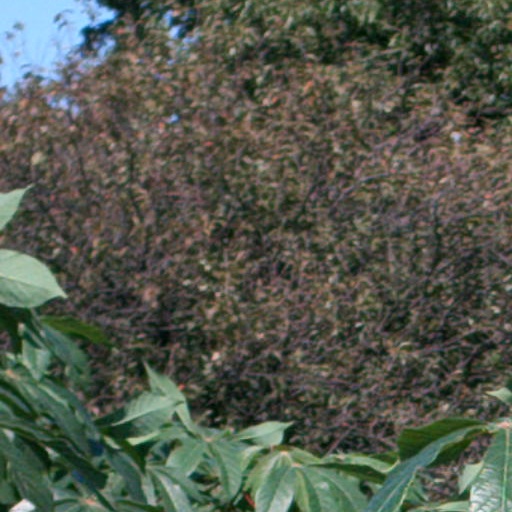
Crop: cassava